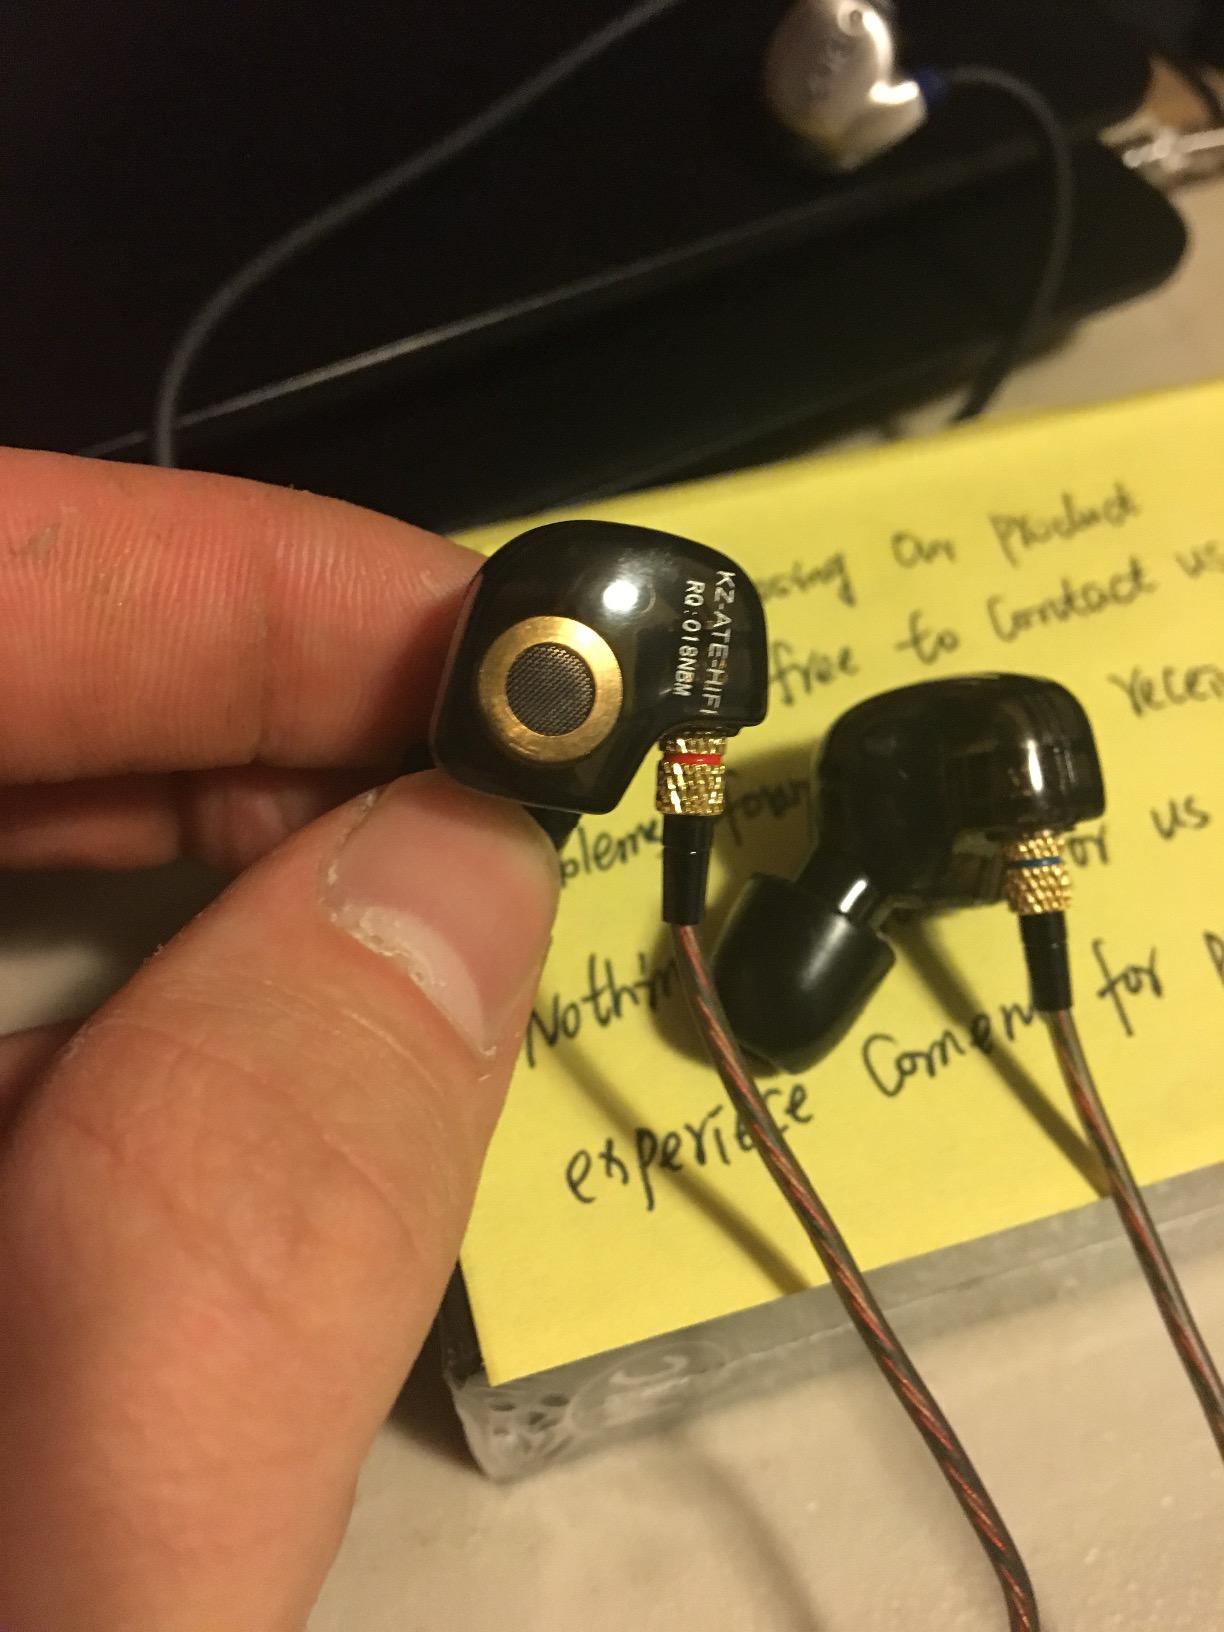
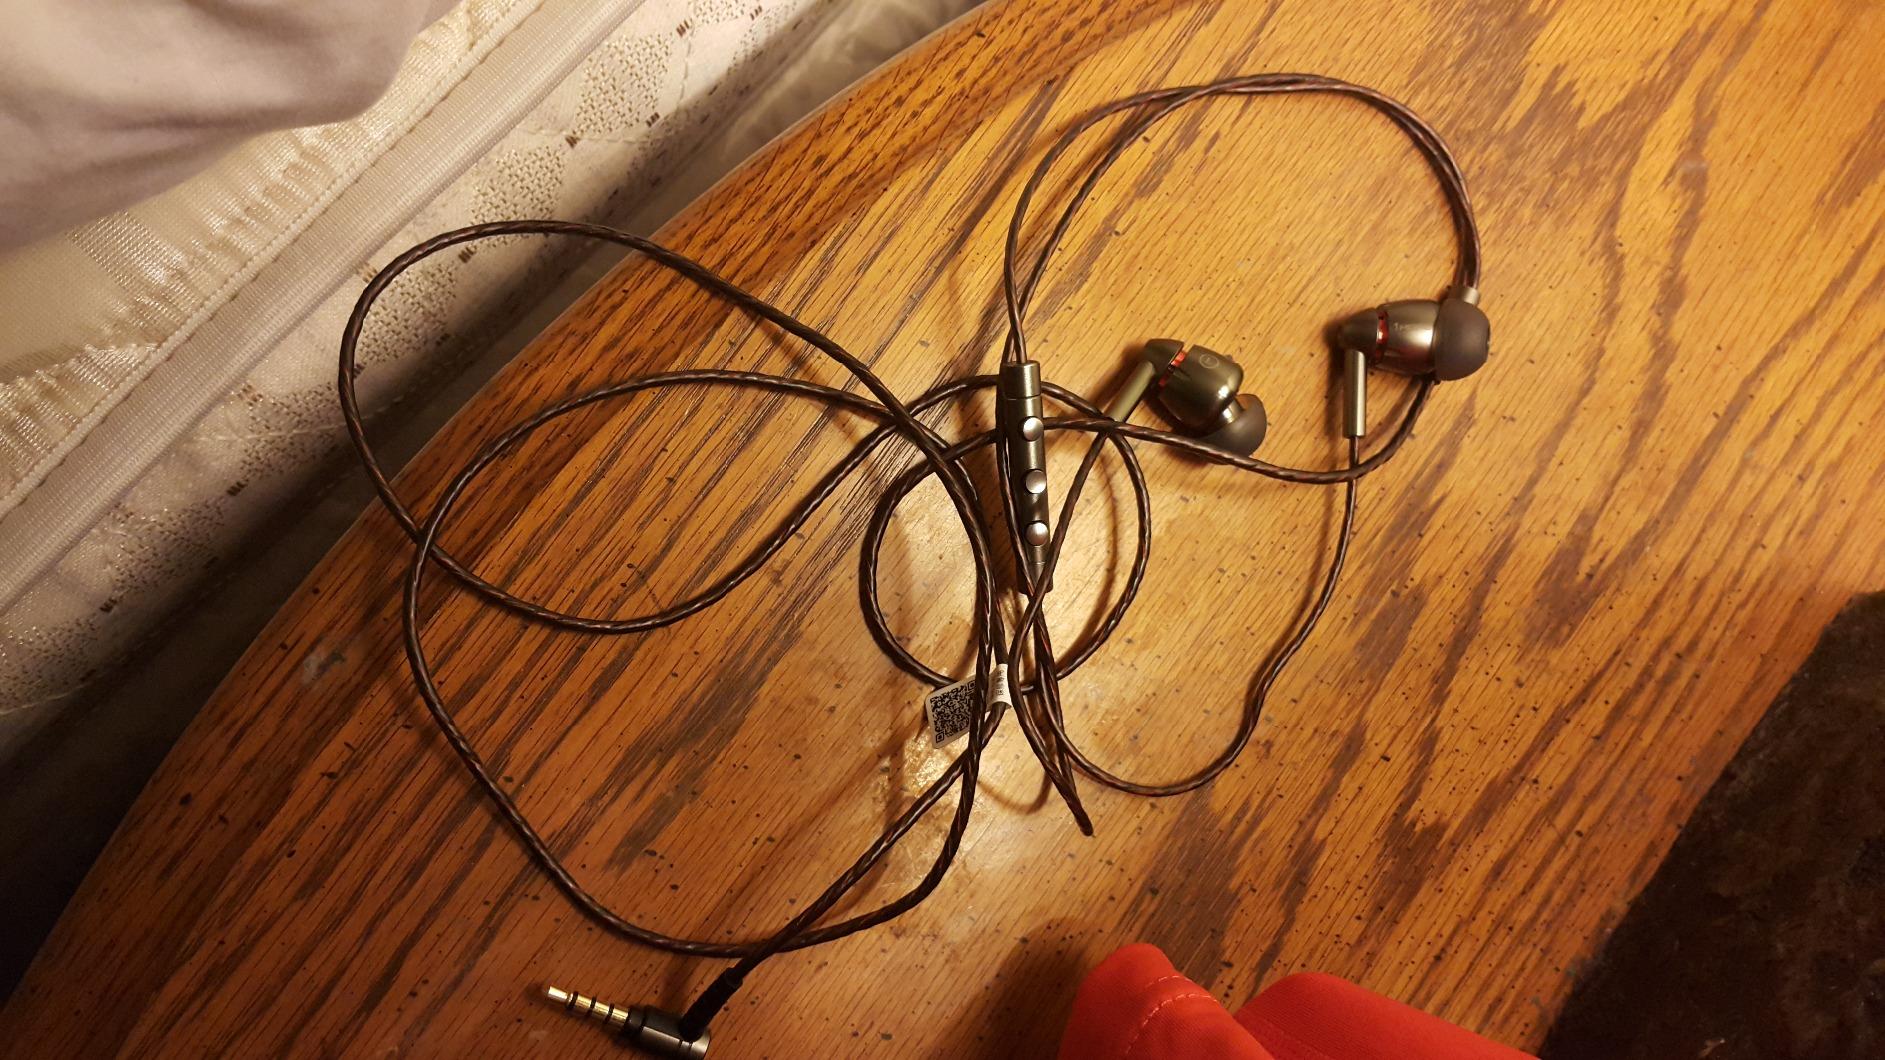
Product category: headphones
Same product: no